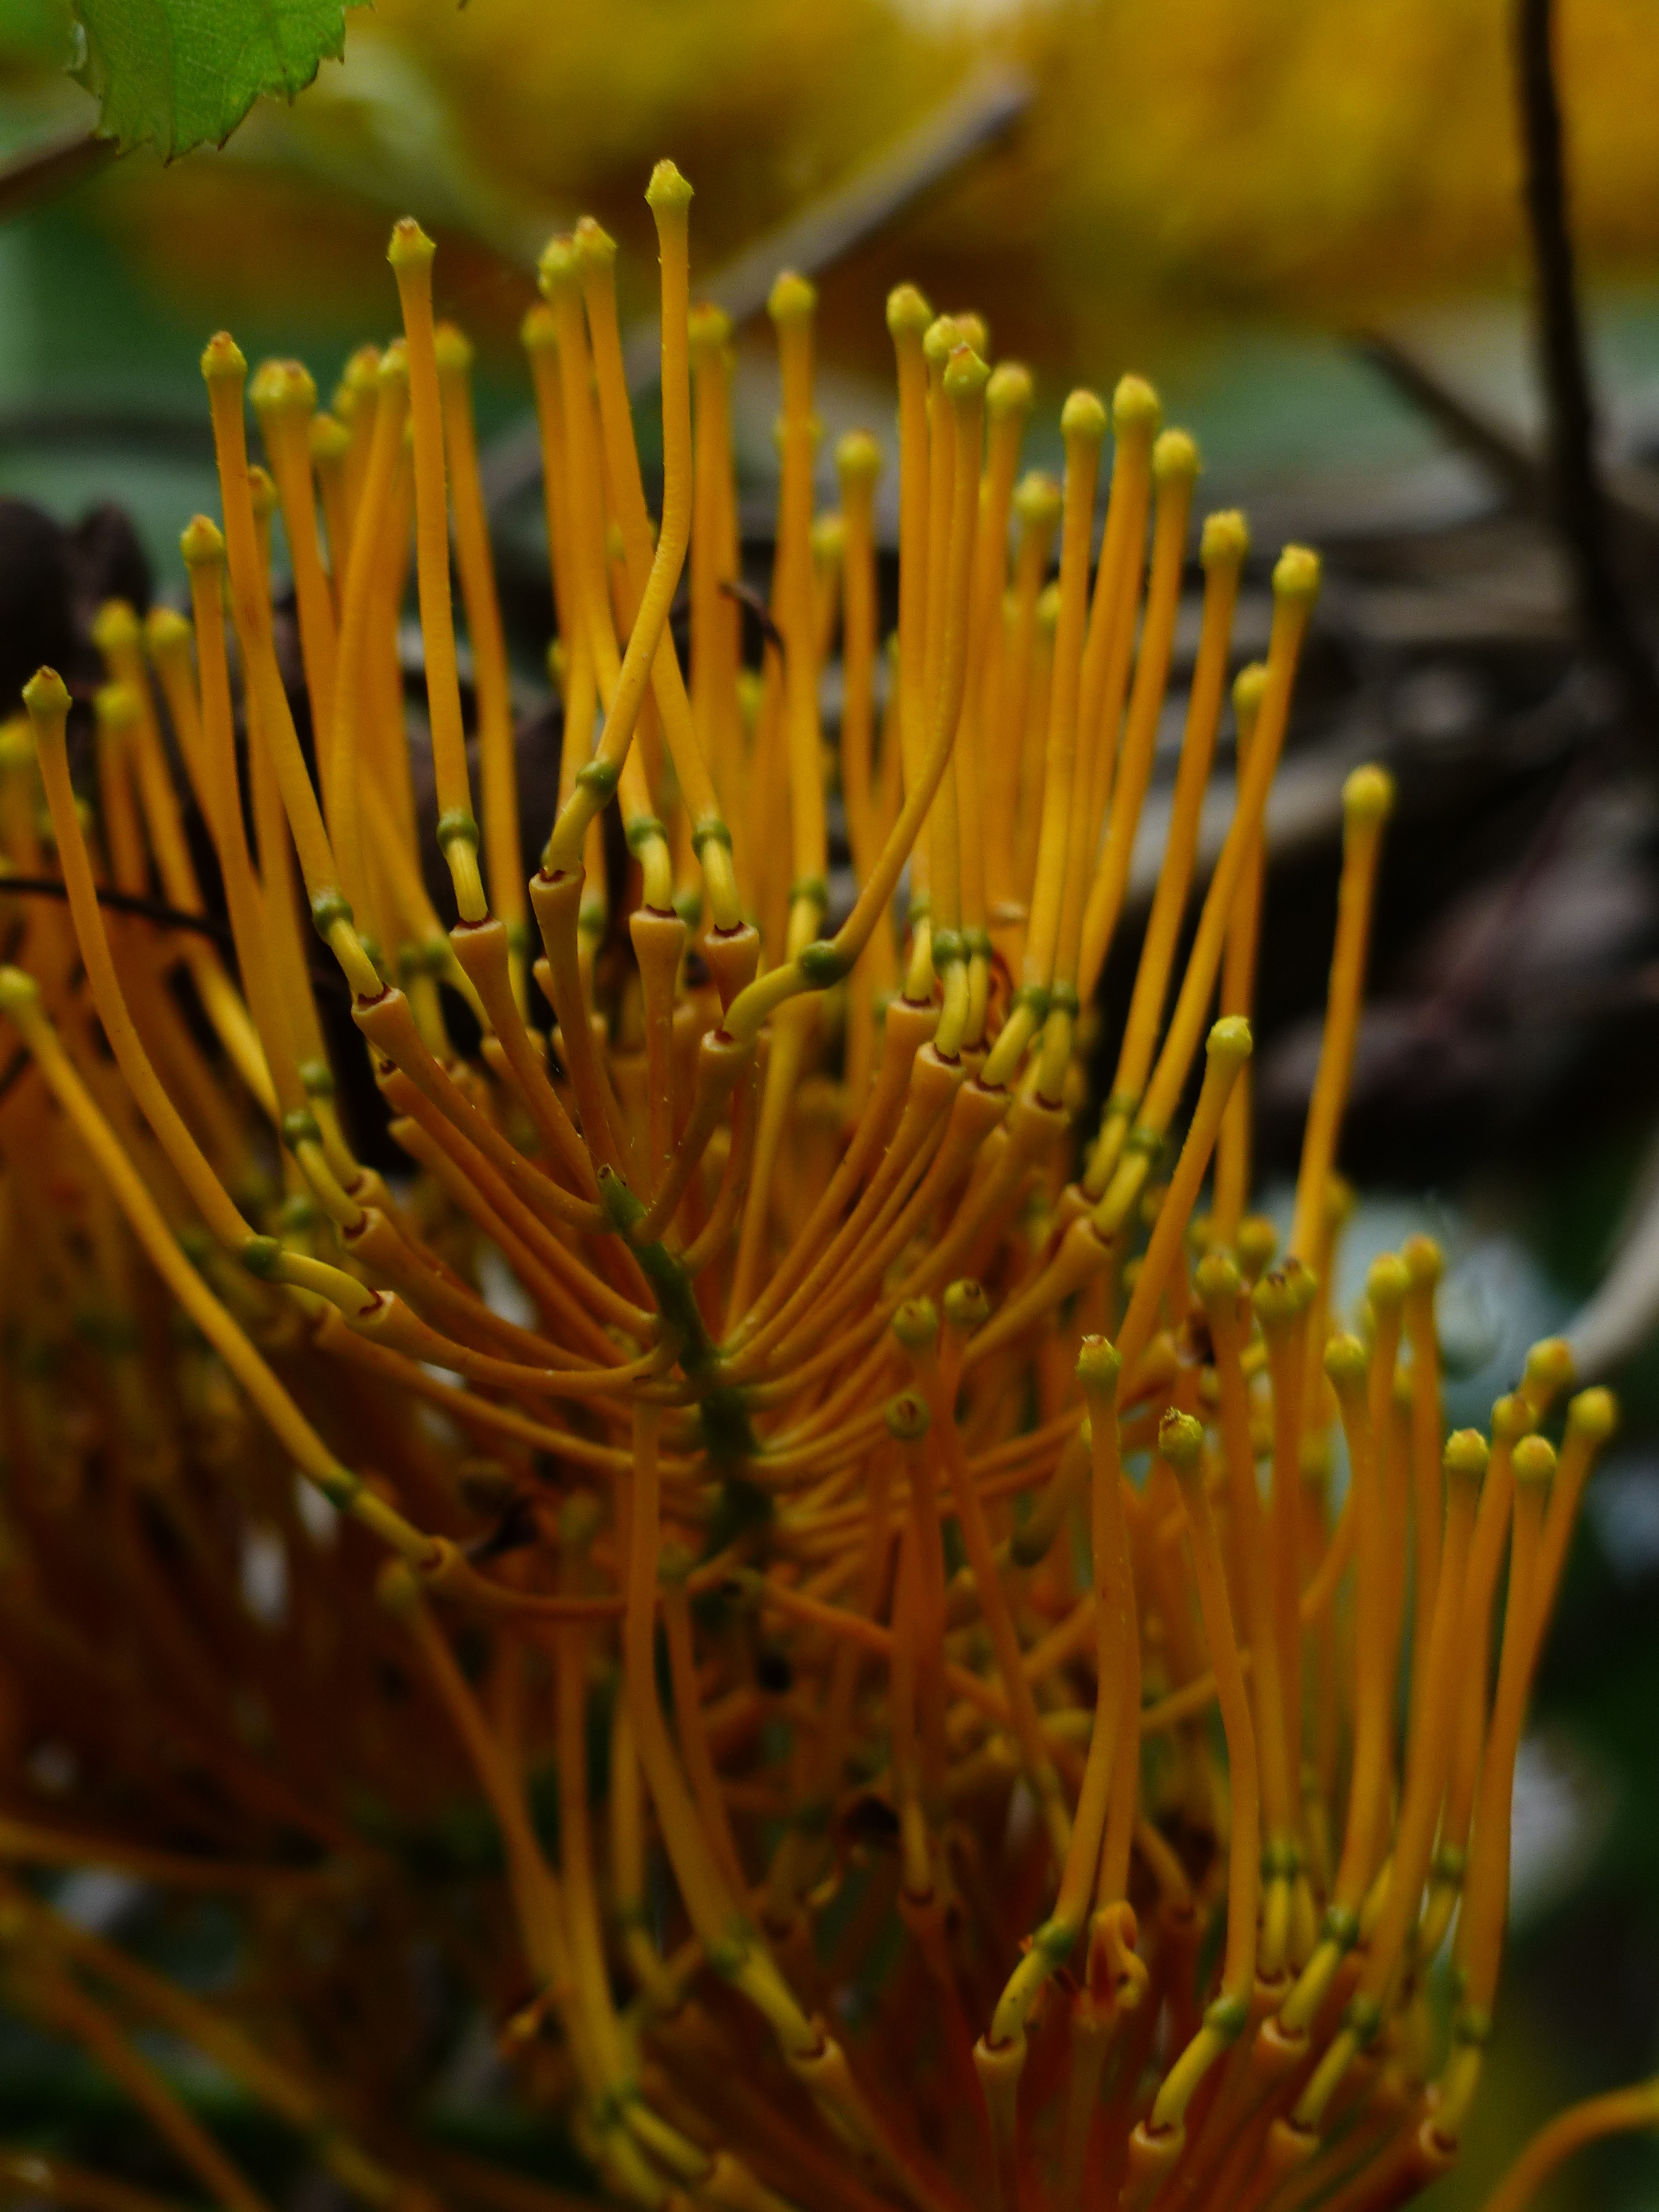
tree, nature, plant, leaf, flower, bush, botany, yellow, flora, wildflower, flowers, close up, large, exotic, macro photography, flowering plant, grevillea, zygomorphic, land plant, thorns spines and prickles, silver oak, proteaceae, grevillea robusta, silver tree greenhouse, comb like, per teen greenhouse, australian hyphenation rich